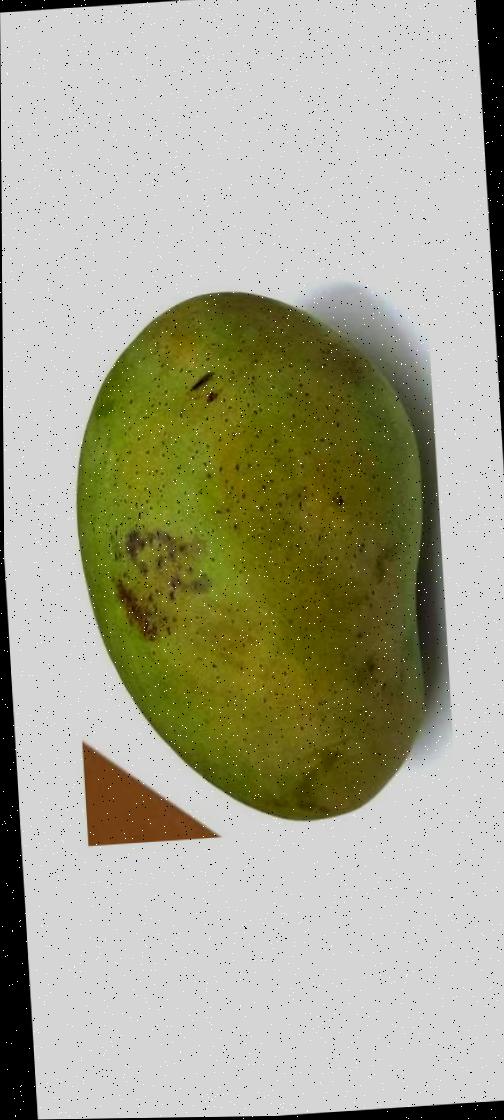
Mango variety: Fazli Shurmai